Flash Gordon Strange Adventure Magazine

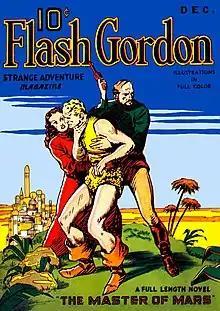
The only issue; the cover art, probably by Fred Meagher, depicts Dale Arden, Flash Gordon, and Dr. Zarkov.

Flash Gordon Strange Adventure Magazine was a pulp magazine which was launched in December 1936. It was published by Harold Hersey, and was an attempt to cash in on the growing comics boom, and the popularity of the Flash Gordon comic strip in particular. The magazine contained a novel about Flash Gordon and three unrelated stories; there were also eight full-page color illustrations. The quality of both the artwork and the fiction was low, and the magazine saw only a single issue. It is now extremely rare.